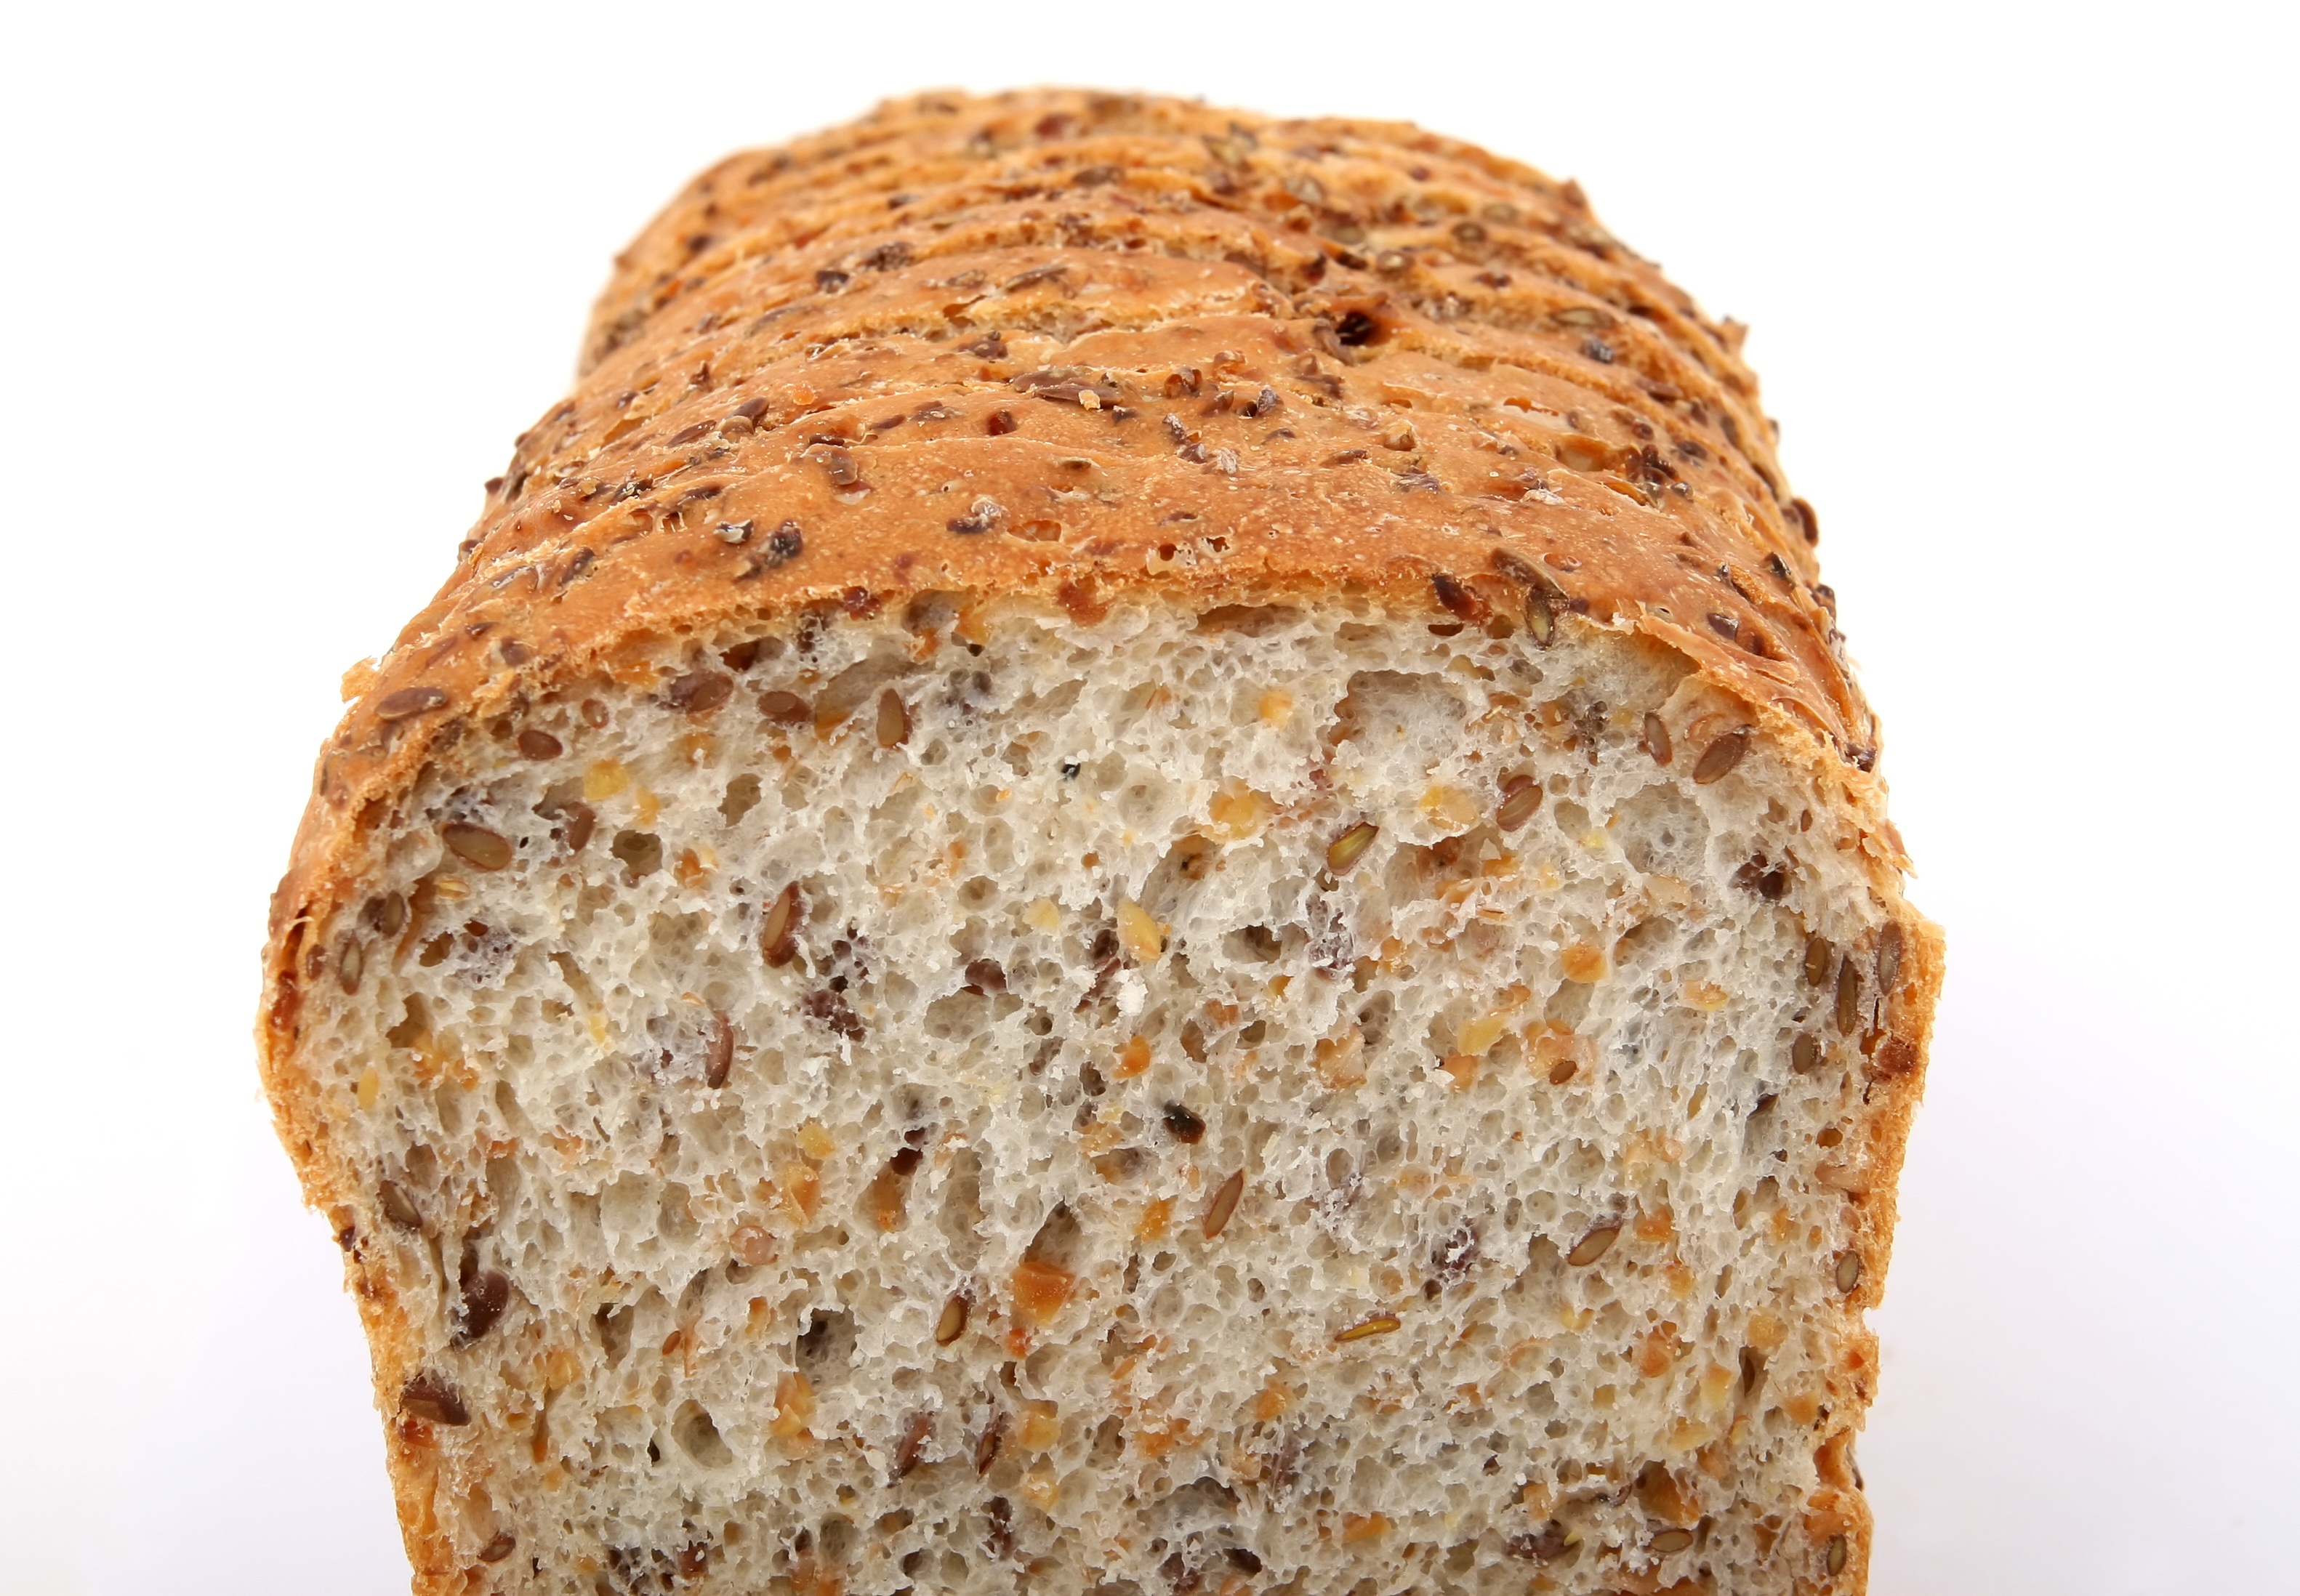
white, wheat, morning, texture, isolated, food, produce, natural, fresh, brown, weight, breakfast, healthy, snack, lunch, delicious, bread, slice, health, bakery, fitness, sandwich, oatmeal, loaf, toast, baked, sourdough, calories, bake, seeds, nuts, nutrition, rye, roll, good, ciabatta, oven, fiber, slim, loss, diet, starter, sliced, baked goods, protein, dieting, slimming, appetite, oats, brown bread, beer bread, wholegrain, rye bread, nourishing, grass family, whole grain, pumpkin bread, banana bread, sliced bread, soda bread, wholesome